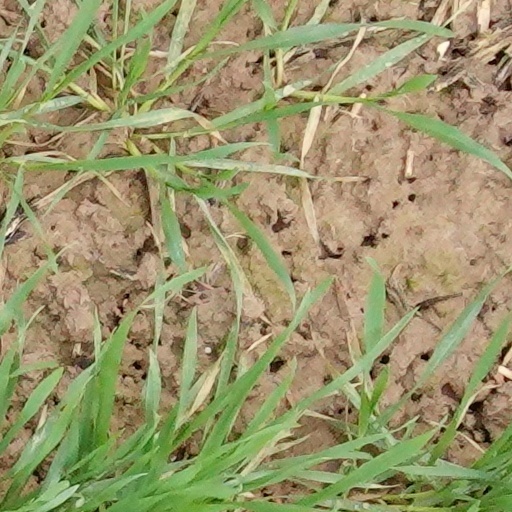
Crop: wheat